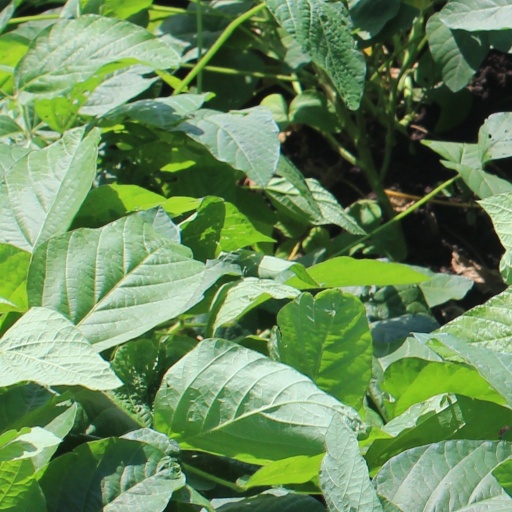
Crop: soybean